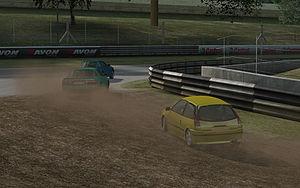
Un jeu vidéo de course est un genre de jeu vidéo dont le gameplay est basé sur le contrôle d'un véhicule, le plus souvent motorisé. Le but est généralement de progresser le plus rapidement possible d'un point à un point autre pour gagner sur les autres ou sur le temps. Ce type de jeu met en exergue la notion de compétition et tire son intérêt des sensations de vitesse et de pilotage qu'il procure. Très populaire, le genre s'inspire souvent des sports mécaniques et notamment de la course automobile.